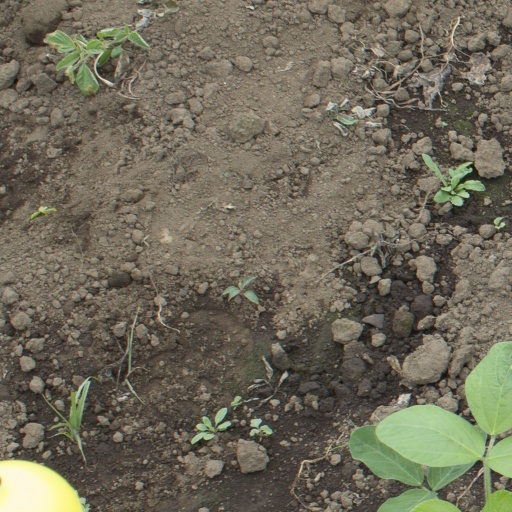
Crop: soybean